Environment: real
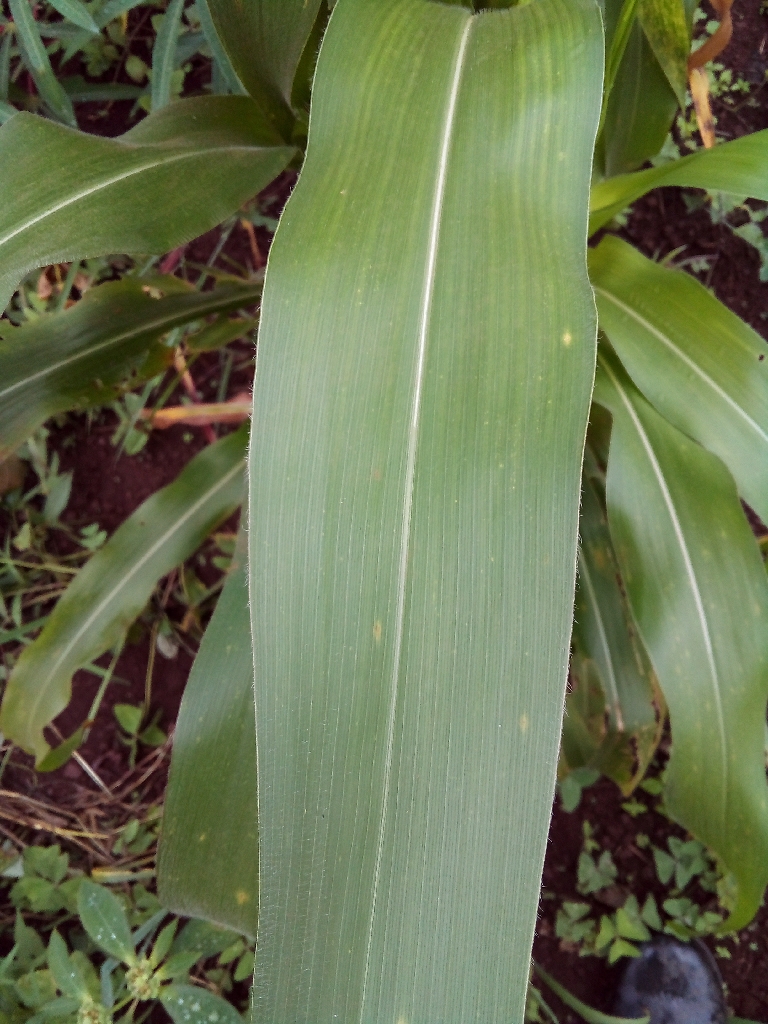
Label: healthy